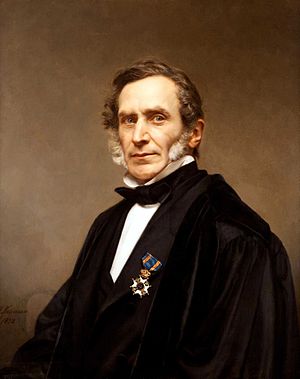
Frederik Kaiser
Frederik Kaiser var en hollandsk astronom.